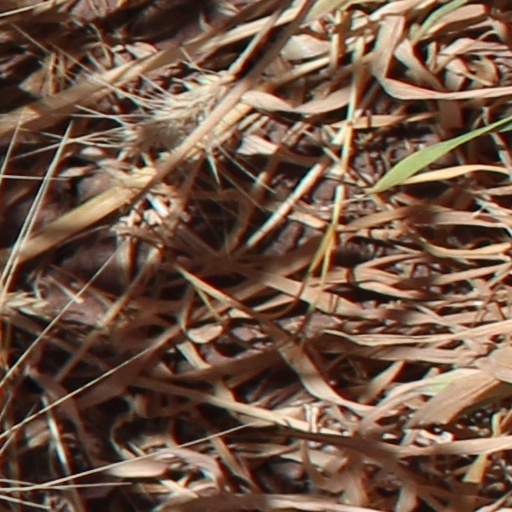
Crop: wheat